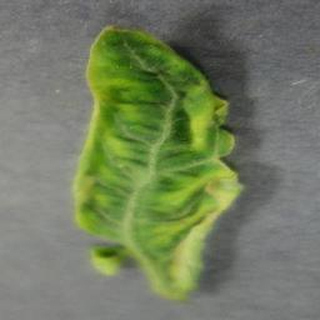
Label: tomato_yellow_leaf_curl_virus